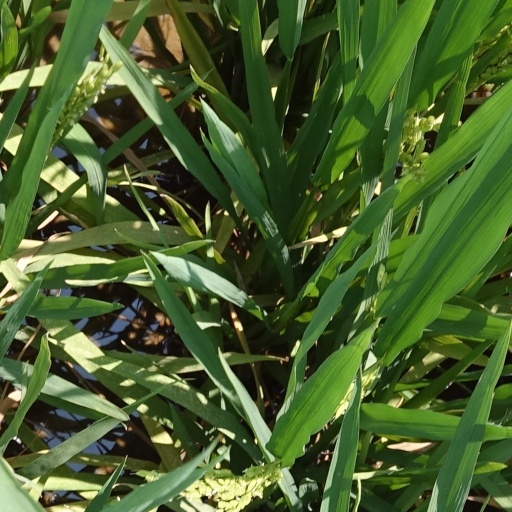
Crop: rice